Jaipur foot

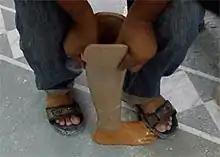
A Jaipur foot in production

The Jaipur foot, also known as the Jaipur leg, is a rubber-based prosthetic leg for people with below-knee amputations. Although inferior in many ways to the composite carbon fibre variants, its variable applicability and cost efficiency make it an acceptable choice for prosthesis. Ram Chandra Sharma and orthopedic surgeon P. K. Sethi designed and developed it in 1968.